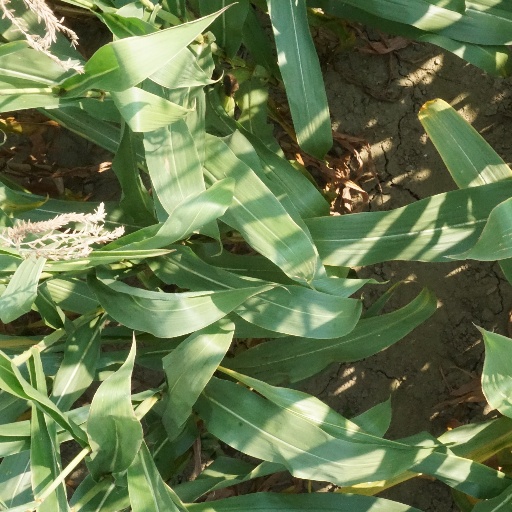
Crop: maize; corn